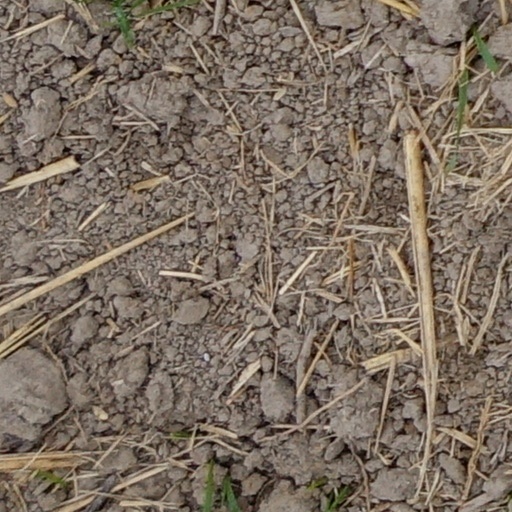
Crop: wheat